Sapphic stanza

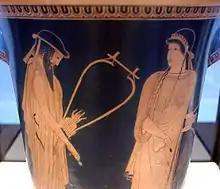
Alcaeus and Sappho, the two great poets of Lesbos. Attic red-figure calathus,

Alcaeus of Mytilene composed in, and may have invented, the Sapphic stanza, but it is his contemporary and compatriot Sappho whose example exerted the greatest influence, and for whom the verseform is now named. Both lived around 600 BCE on the island of Lesbos and wrote in the Aeolic dialect of Greek.